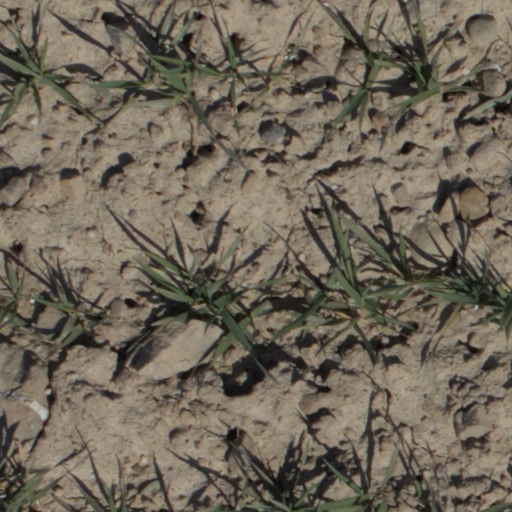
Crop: wheat